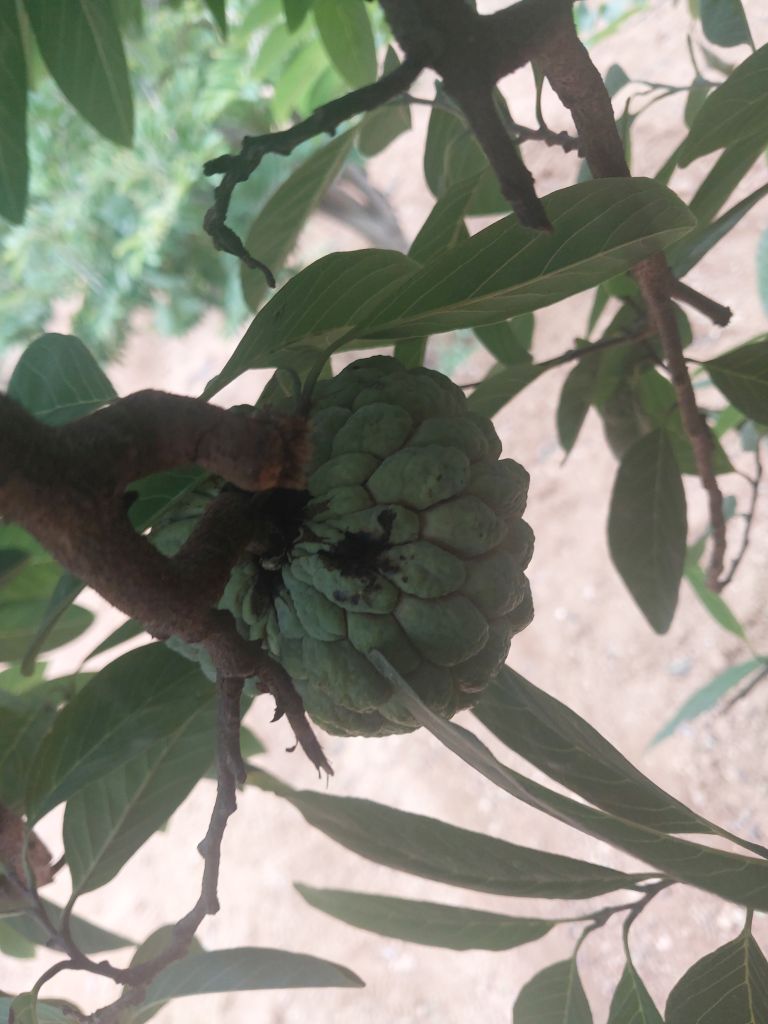
Disease label: Athracnose